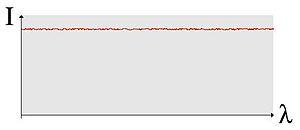
Le bruit thermique, également nommé bruit de résistance, ou bruit Johnson ou bruit de Johnson-Nyquist est le bruit généré par l'agitation thermique des porteurs de charges, c'est-à-dire des électrons dans une résistance électrique en équilibre thermique. Ce phénomène existe indépendamment de toute tension appliquée. Le bruit thermique aux bornes d'une résistance est exprimée par la relation de Nyquist :